Wrestling in Turkey

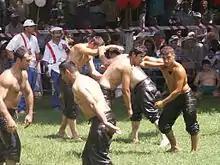
Traditional Oil Wrestling in Turkey is a UNESCCO listed Intangible Cultural Heritage

Wrestling (Turkish: "güreş") is considered as an "ancestral sport" in Turkey, represented foremost by the annual Kırkpınar tournament in oil wrestling.